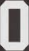
Number: 0